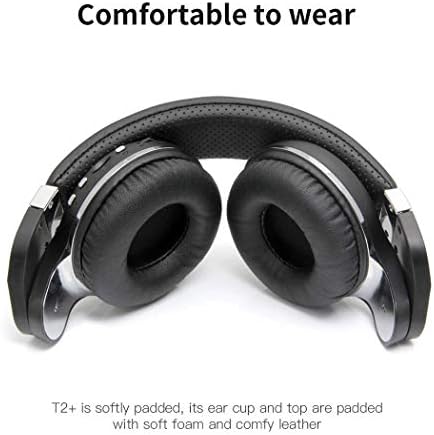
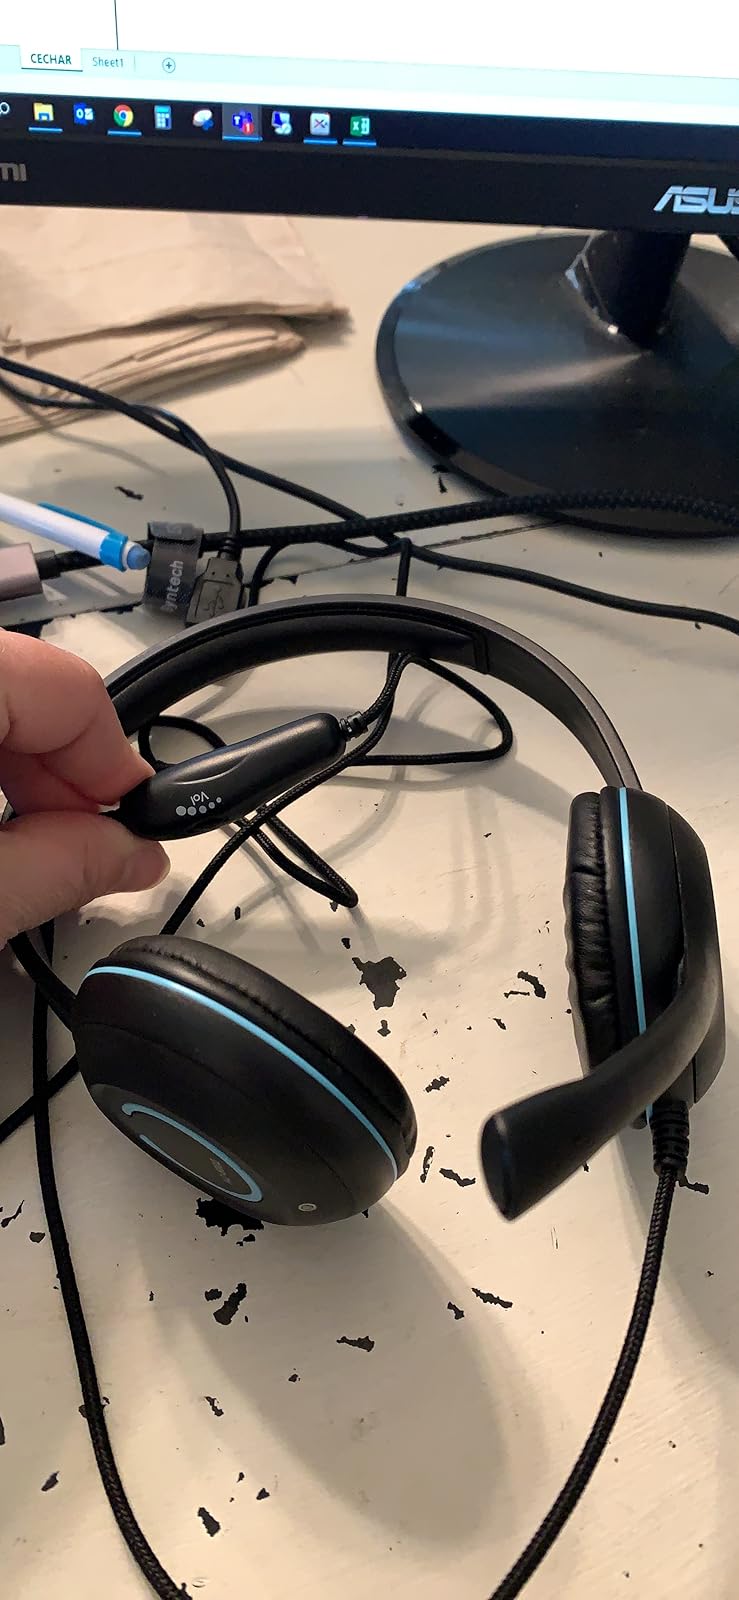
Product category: headphones
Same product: no